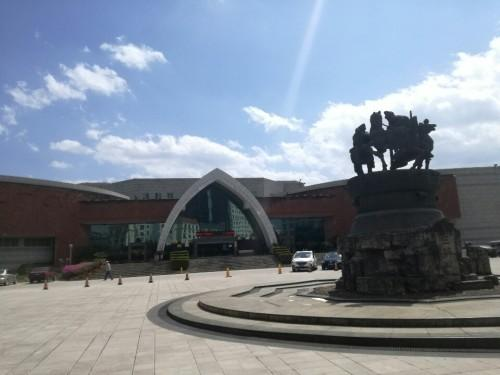
地标名称：玉溪博物馆
所在城市：玉溪市·红塔区